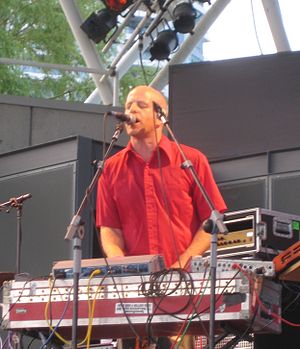
Juan MacLean
Juan MacLean er en producer fra USA.